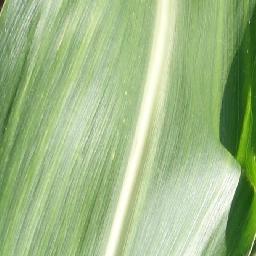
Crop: corn
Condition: (maize)_healthy